Jinyunpelta

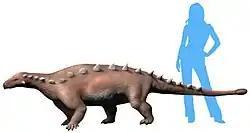
Restoration

The describing authors indicated a number of distinguishing traits. Some of these were autapomorphies, unique derived characters. Behind the nostril two additional openings are present, in ankylosaurids named the "C1" and the "C2", which in the case of "Jinyunpelta" are on a level with the centre of the nostril. On the front upper edge of the maxilla a triangular depression is present. The postorbital bone does not contribute to the rear edge of the eye socket. In the lower jaw, the front part of the prearticular bone is positioned beneath the rear part of the splenial bone. Obliquely above and to the inside of the inner condyle of the thighbone a distinct tendon scar is present.